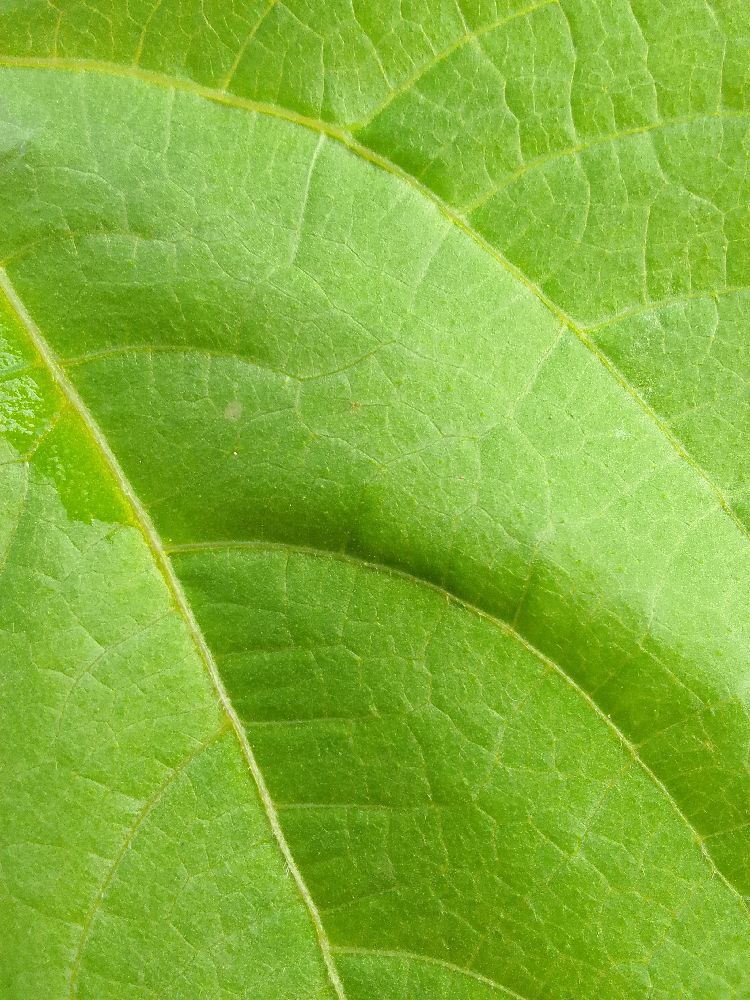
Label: healthy